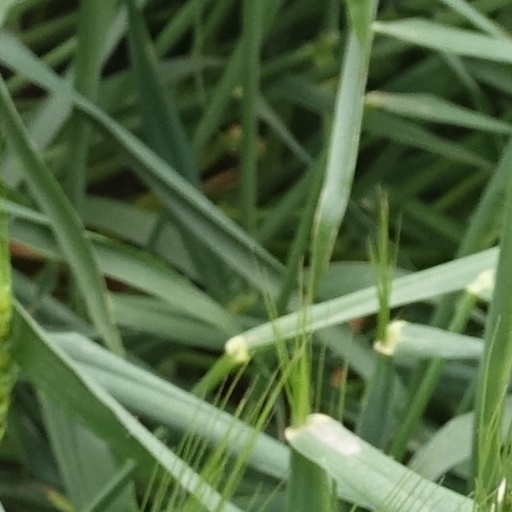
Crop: wheat